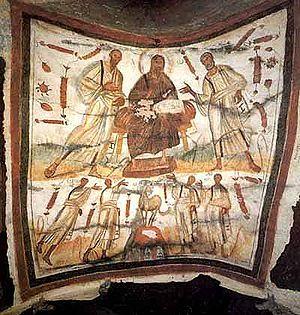
Les monuments et sites paléochrétiens de Rome, datant du Iᵉʳ au IVᵉ siècles, témoignent des débuts du christianisme à Rome. Ce sont notamment des nécropoles comme les catacombes ou la nécropole vaticane, datant des premiers siècles, et les vestiges de basiliques chrétiennes primitives.